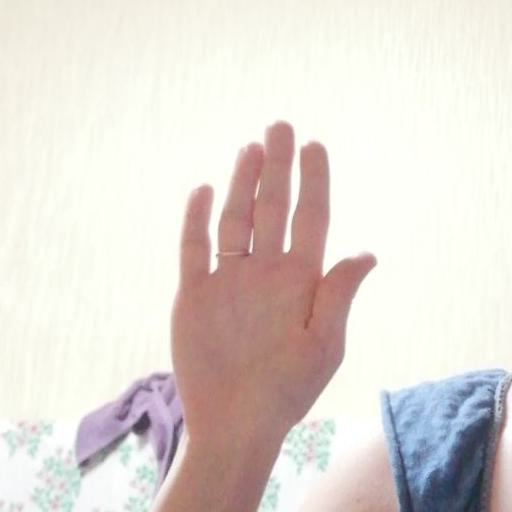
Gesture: stop